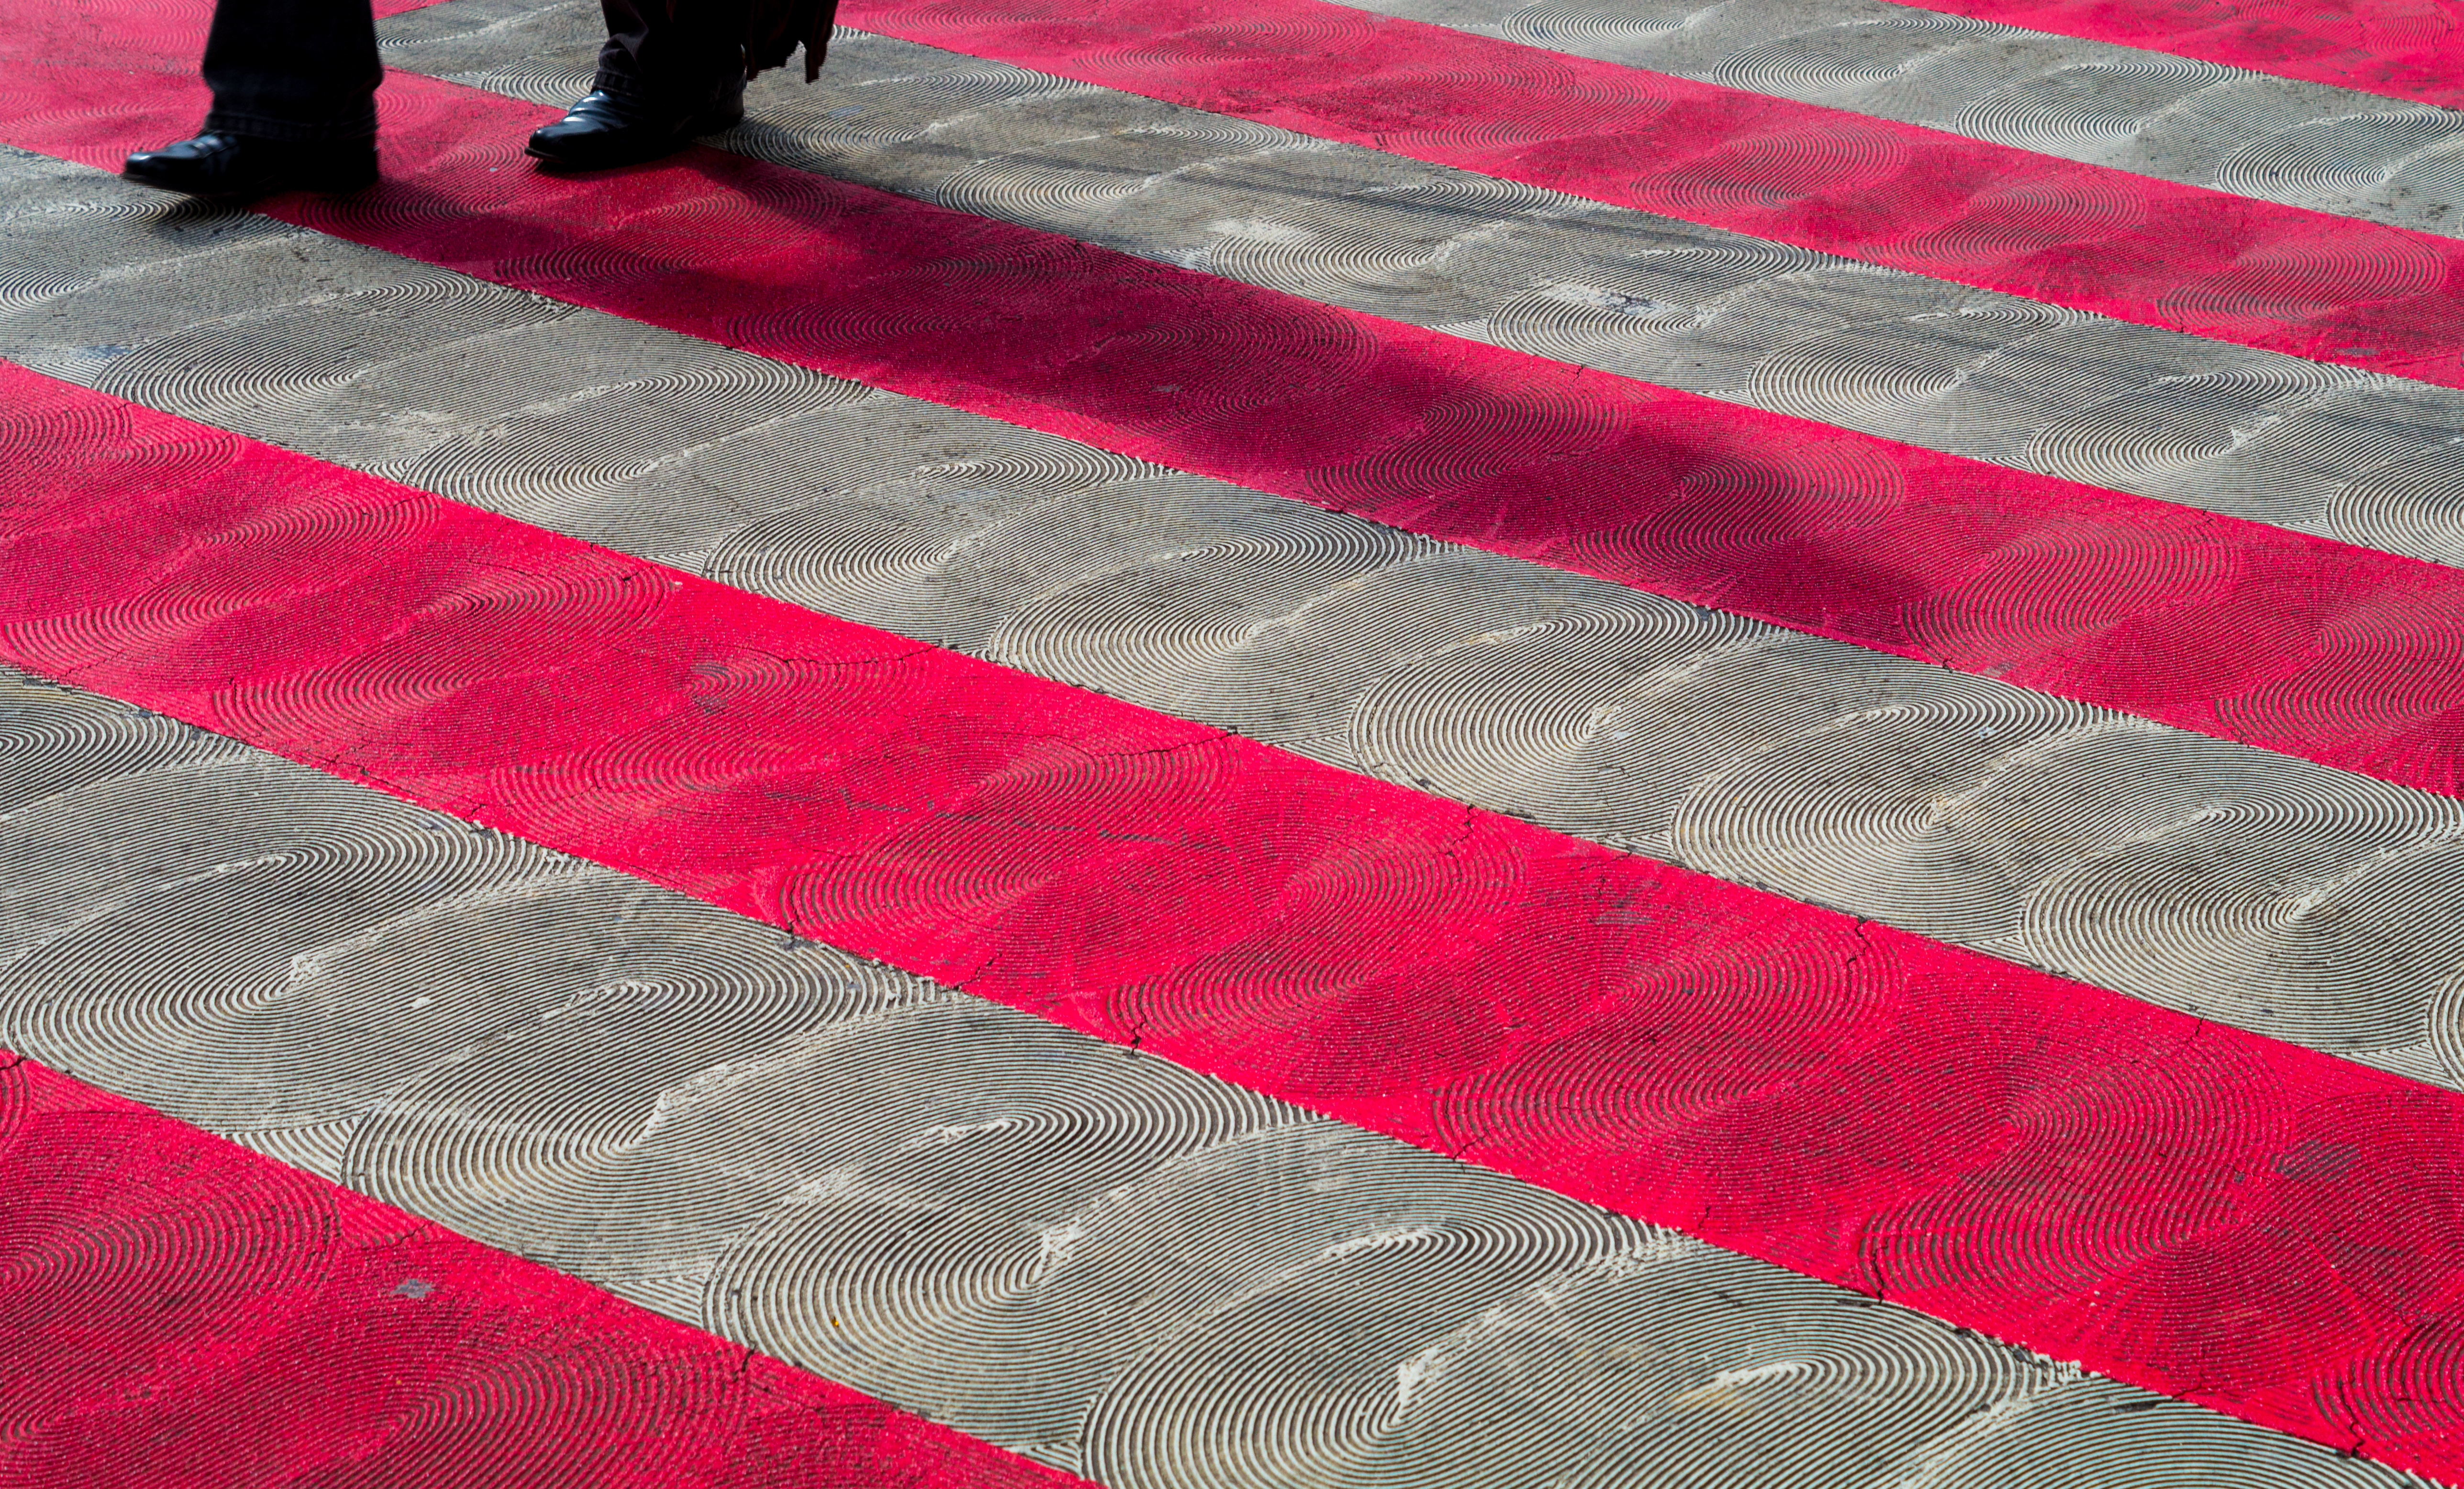
man, floor, walk, line, red, color, natural, shadow, cross, crosswalk, zebra, textile, candid, lines, diagonal, carpet, luxembourg, patterns, streetscene, drugs, sonystreetphotographer, colorkey, cliche, psychadelic, psycho, flooring, road surface